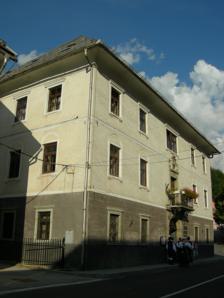
Building: Kos Manor
Country: Slovenia
Year built: 1521
Kos Manor The Kos Manor ( Slovene : Kosova graščina ) is a 16th-century manor house located in the Murova neighborhood of the town of Jesenice , Slovenia , at the street address of Cesta maršala Tita 64 . It is one of four so-called "ironworks castles" built in the area during the 16th and early 17th centuries by owners of local iron-mining and -processing facilities, in what were then the clustered settlements of Plavž , Sava , Murova and Javornik , amalgamated into the town of Jesenice in 1929. The Bucellini-Ruard Manor in Sava is another survivor of the original four; the Plavž and Javornik manors have been torn down. The Kos manor was built in 1521 by Sigismund (Žiga) of Dietrichstein, a leaseholder of the Bucelleni family, owners of the Sava ironworks. It is located in what was then the heart of the Murova settlement, at the foot of the path leading to the Church of St. Leonard atop a small hill a few hundred metres away. The manor is mentioned in period documents as the " old belopeš castle ," in reference to the ancestral home of its builders the Bucelleni family, the village of Bela Peč (" White Furnace ," Italian : Fusine ), between Rateče and Tarvisio in present-day Italy . It was also described in Valvasor 's 1689 survey The Glory of the Duchy of Carniola . The manor obtained its current name in 1821, when its then-owner, the local merchant Frančišek Pavel Kos, enlarged and renovated it in neoclassical style . At some point thereafter it was acquired by the Ruard family, from whom it passed into the hands of the KID company in 1872, by then the sole operator of the local ironworks. Ten years later it was purchased by the Jesenice municipal government, initially for use as a public school, in which capacity it served from 1883-1915. In the interwar period the manor, by then commonly known as the "old school" ( stara šola ) was converted first into apartments and city offices and later into a courthouse and prison; it saw use as the latter during World War II as well, when the occupying Wehrmacht used the building as a transfer prison. Currently the manor is administered by the Upper Sava Museum Jesenice and serves various cultural and public functions: Ground floor: art gallery (with rotating exhibits), permanent exhibit "Occupation Terror of the Years 1941-1945" First floor: permanent exhibit (since 1984) "The Workers' Movement and the National Liberation Struggle," on the 19th and 20th century workers' movement and its connection to local partisan resistance against the German occupation Second floor: multipurpose hall for municipal functions and cultural events, wedding hall See also Weissenfels Castle References